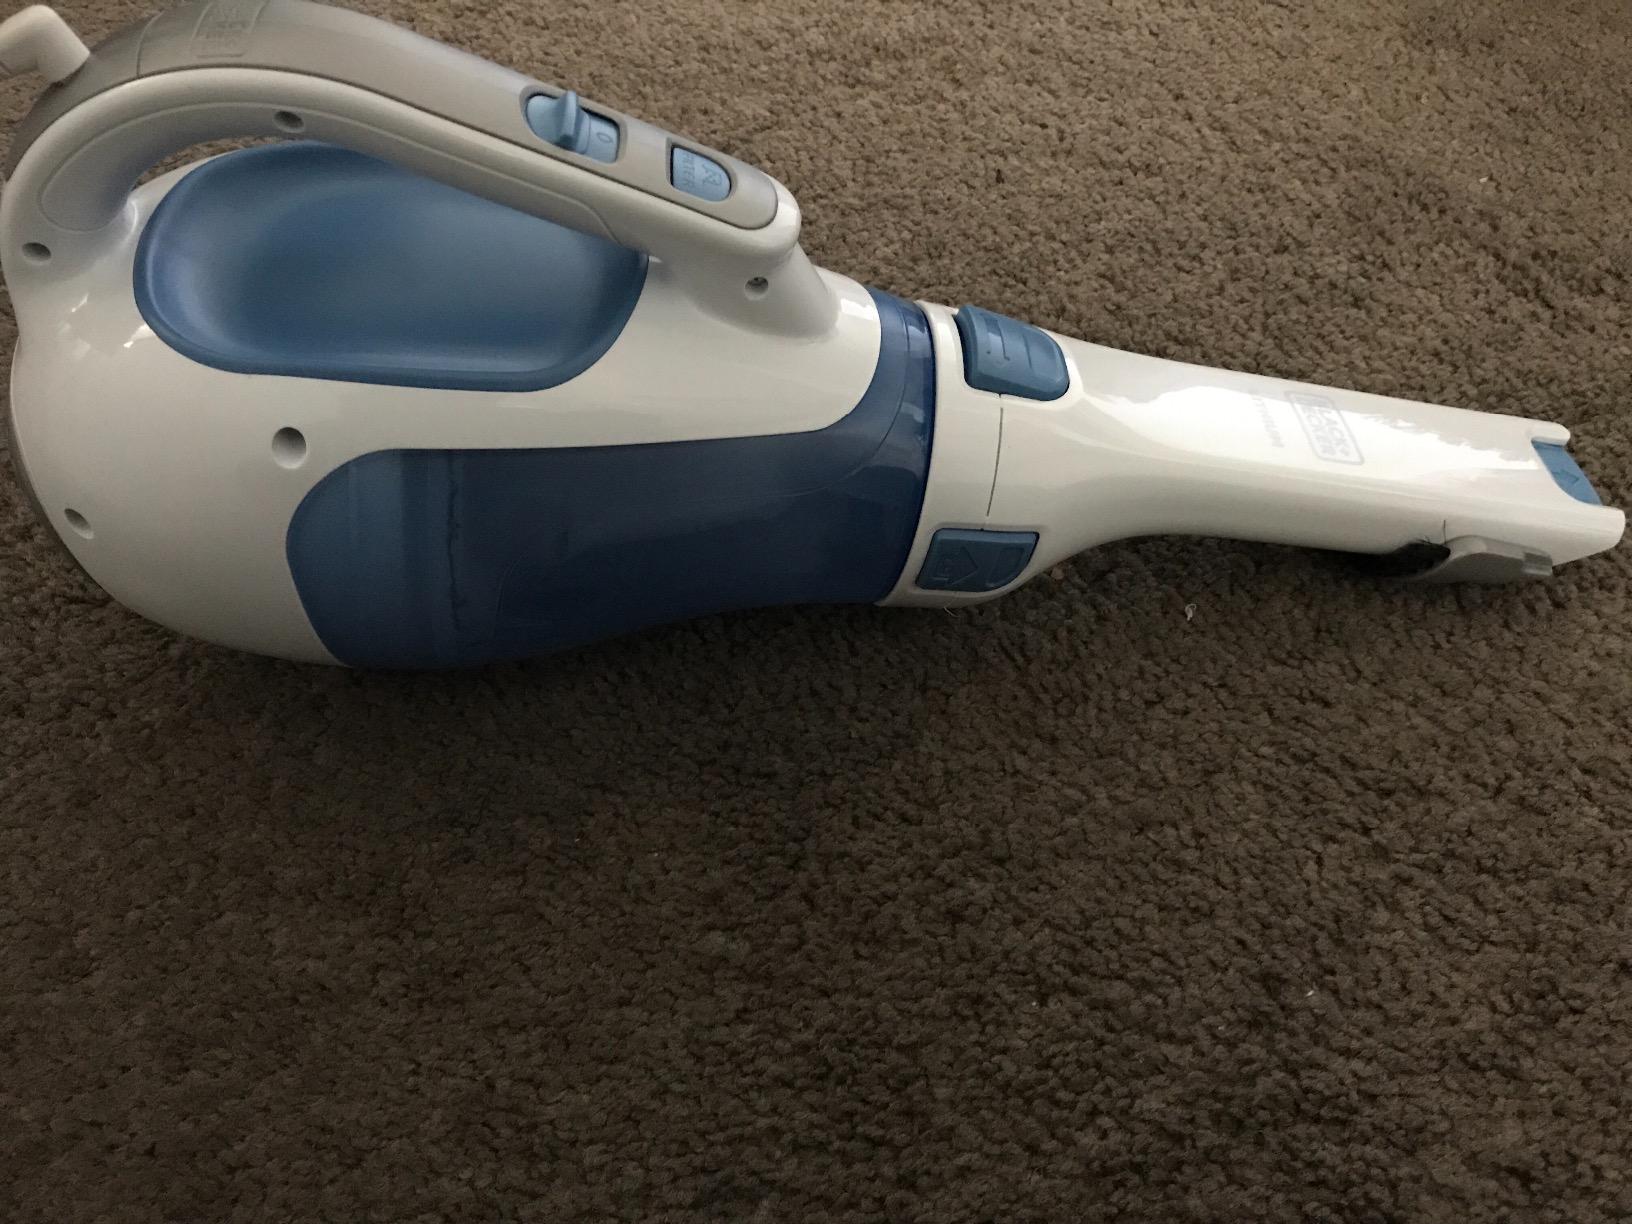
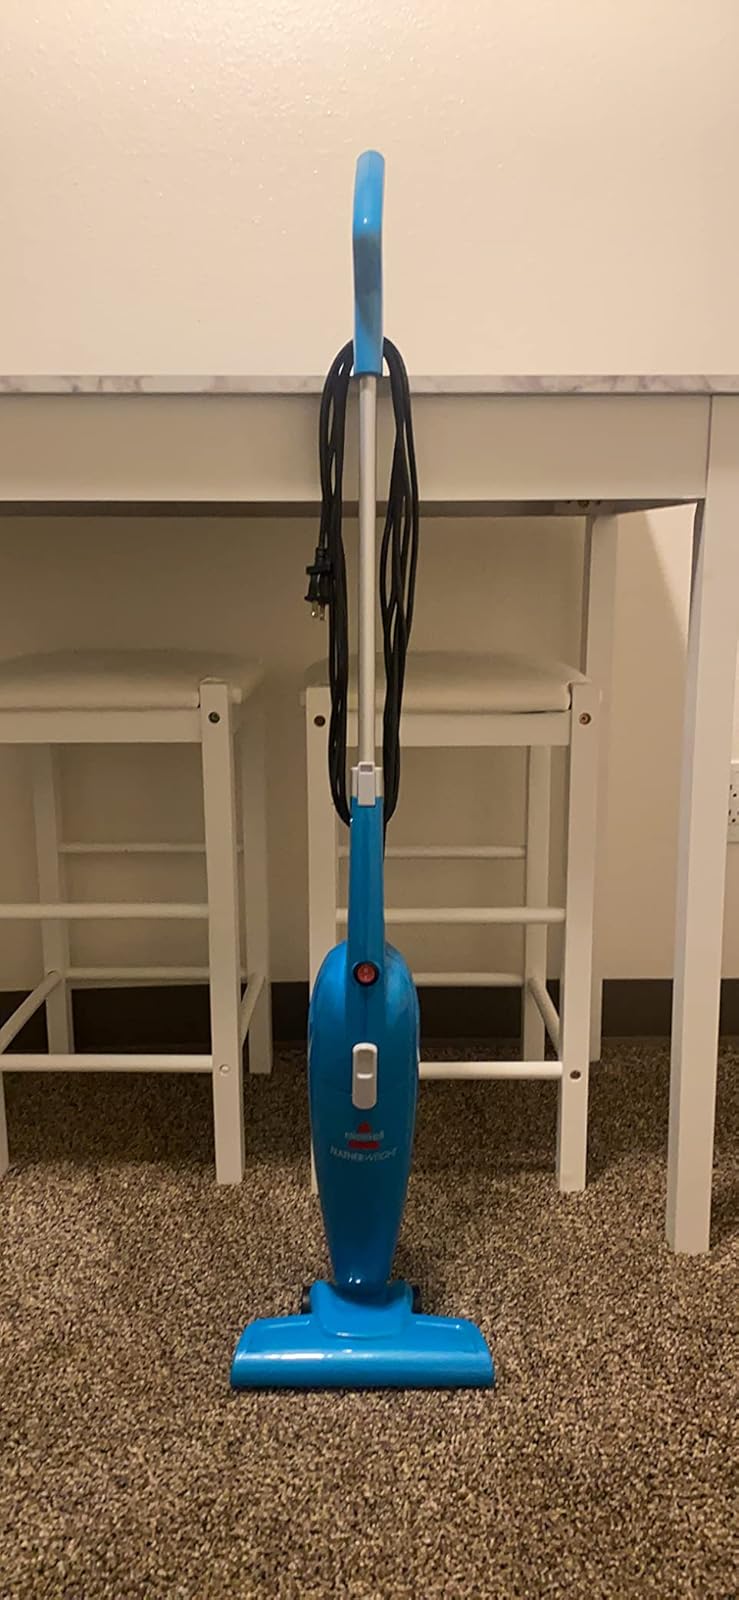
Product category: items_vacuum
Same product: no